Daniel T. Barry

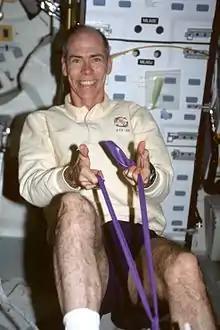
Barry exercises during the STS-105 mission.

STS-105 "Discovery" (Aug 10–22, 2001) was the eleventh mission to the International Space Station. While at the orbital outpost, the STS-105 crew delivered the Expedition 3 crew, attached the Leonardo Multi-Purpose Logistics Module, and transferred over 2.7 metric tons of supplies and equipment to the station. Barry and Patrick G. Forrester performed two spacewalks totaling 11 hours and 45 minutes of EVA time. STS-105 also brought home the Expedition 2 crew. The STS-105 mission was accomplished in 186 orbits of the Earth, traveling over 4.9 million miles in 285 hours and 13 minutes.